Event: Nepal Earthquake
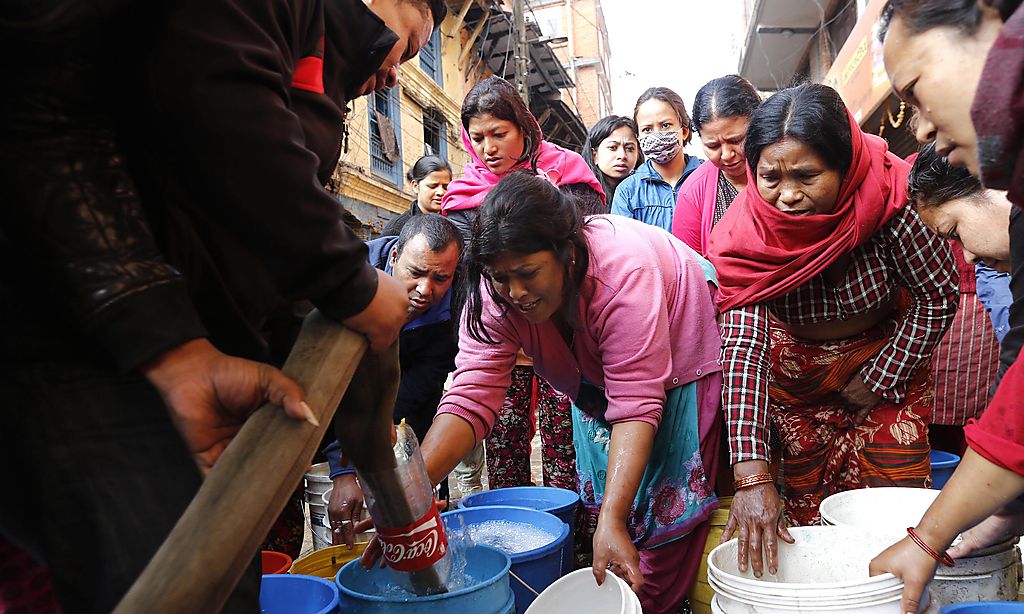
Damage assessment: no_damage